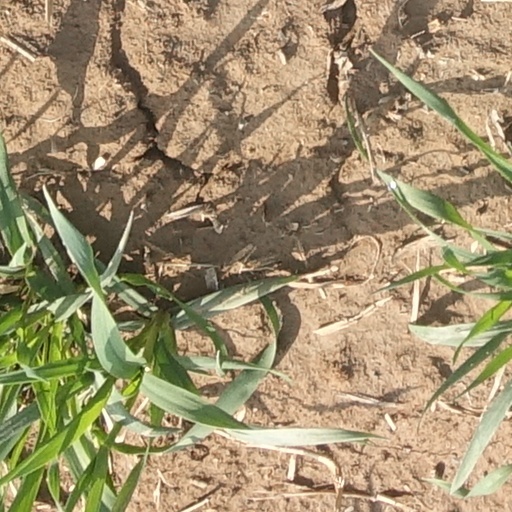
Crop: wheat